Abdurauf Fitrat

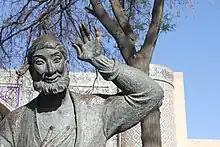
"Nasreddin" statue in Bukhara

Until 1929, the alphabets of the Central Asian Turkic languages were Latinized. Fitrat was a member of the "Committee for the new Latin alphabet in Uzbekistan" and had significant impact on the latinization of Tajik, whose Latin script he wanted to harmonize as much as possible with the Uzbek one. Cyrillic scripts - as usual in Russian - were implemented for Uzbek and Tajik only after Fitrat's death.